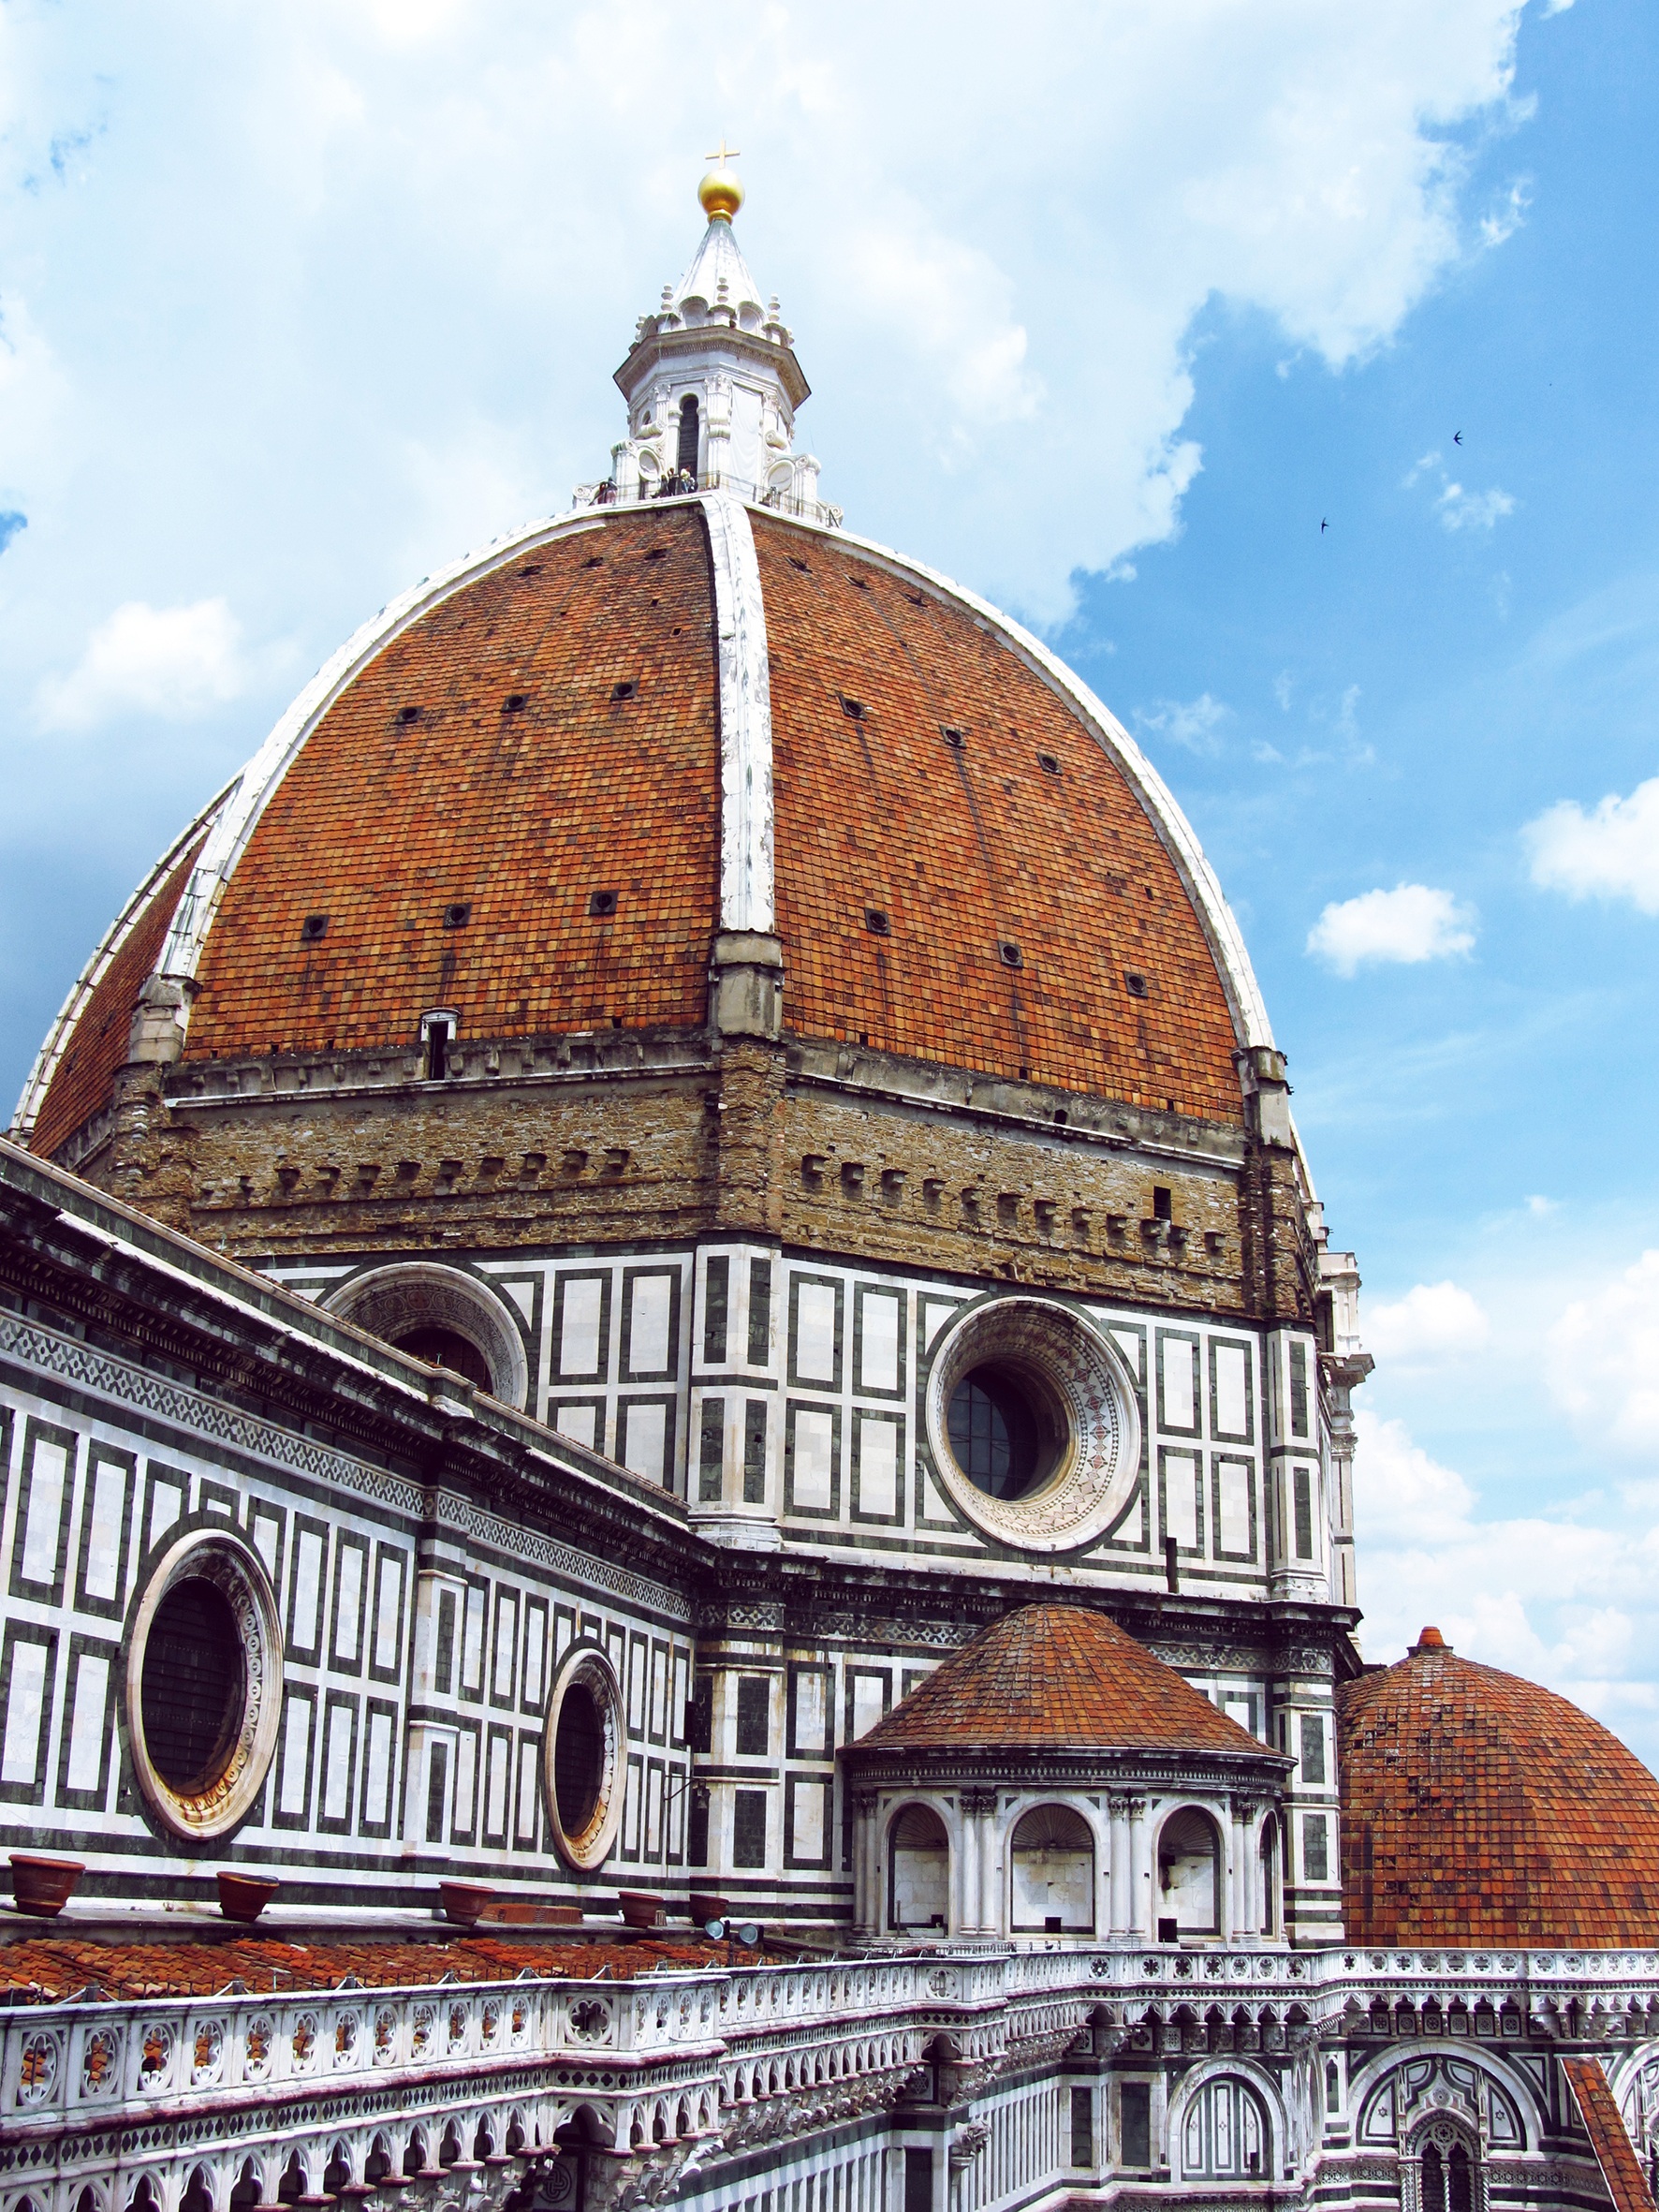
architecture, sky, view, building, city, travel, tower, landmark, italy, church, cathedral, tourism, place of worship, baptistery, synagogue, historical, basilica, dome, florence, duomo, urban landscape, ancient history, byzantine architecture